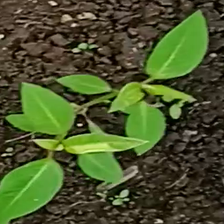
Weed species: Moti_dudhi(Euphorbia_geneculata_L)